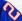
Number: 2